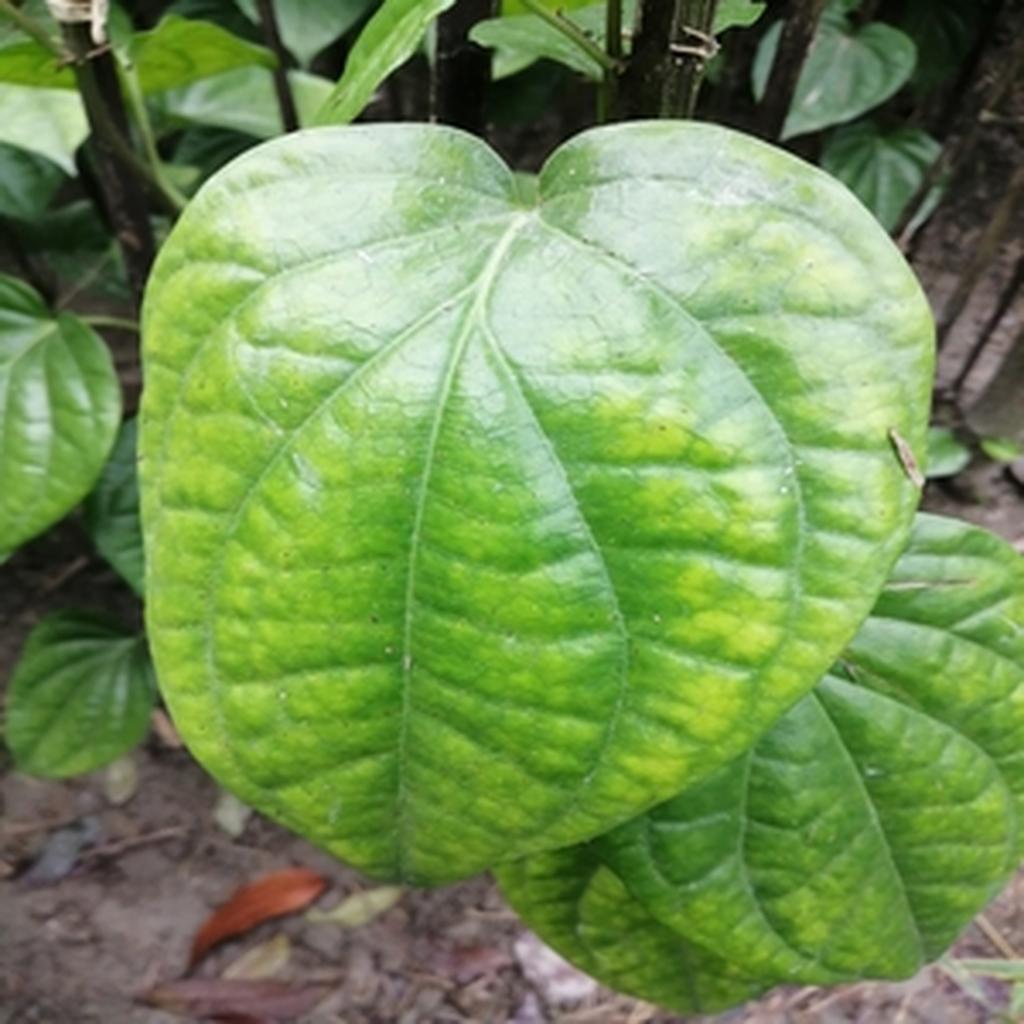
Label: Leaf_Spot